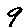
Label: 9